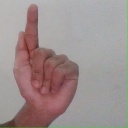
अक्षर: ळ